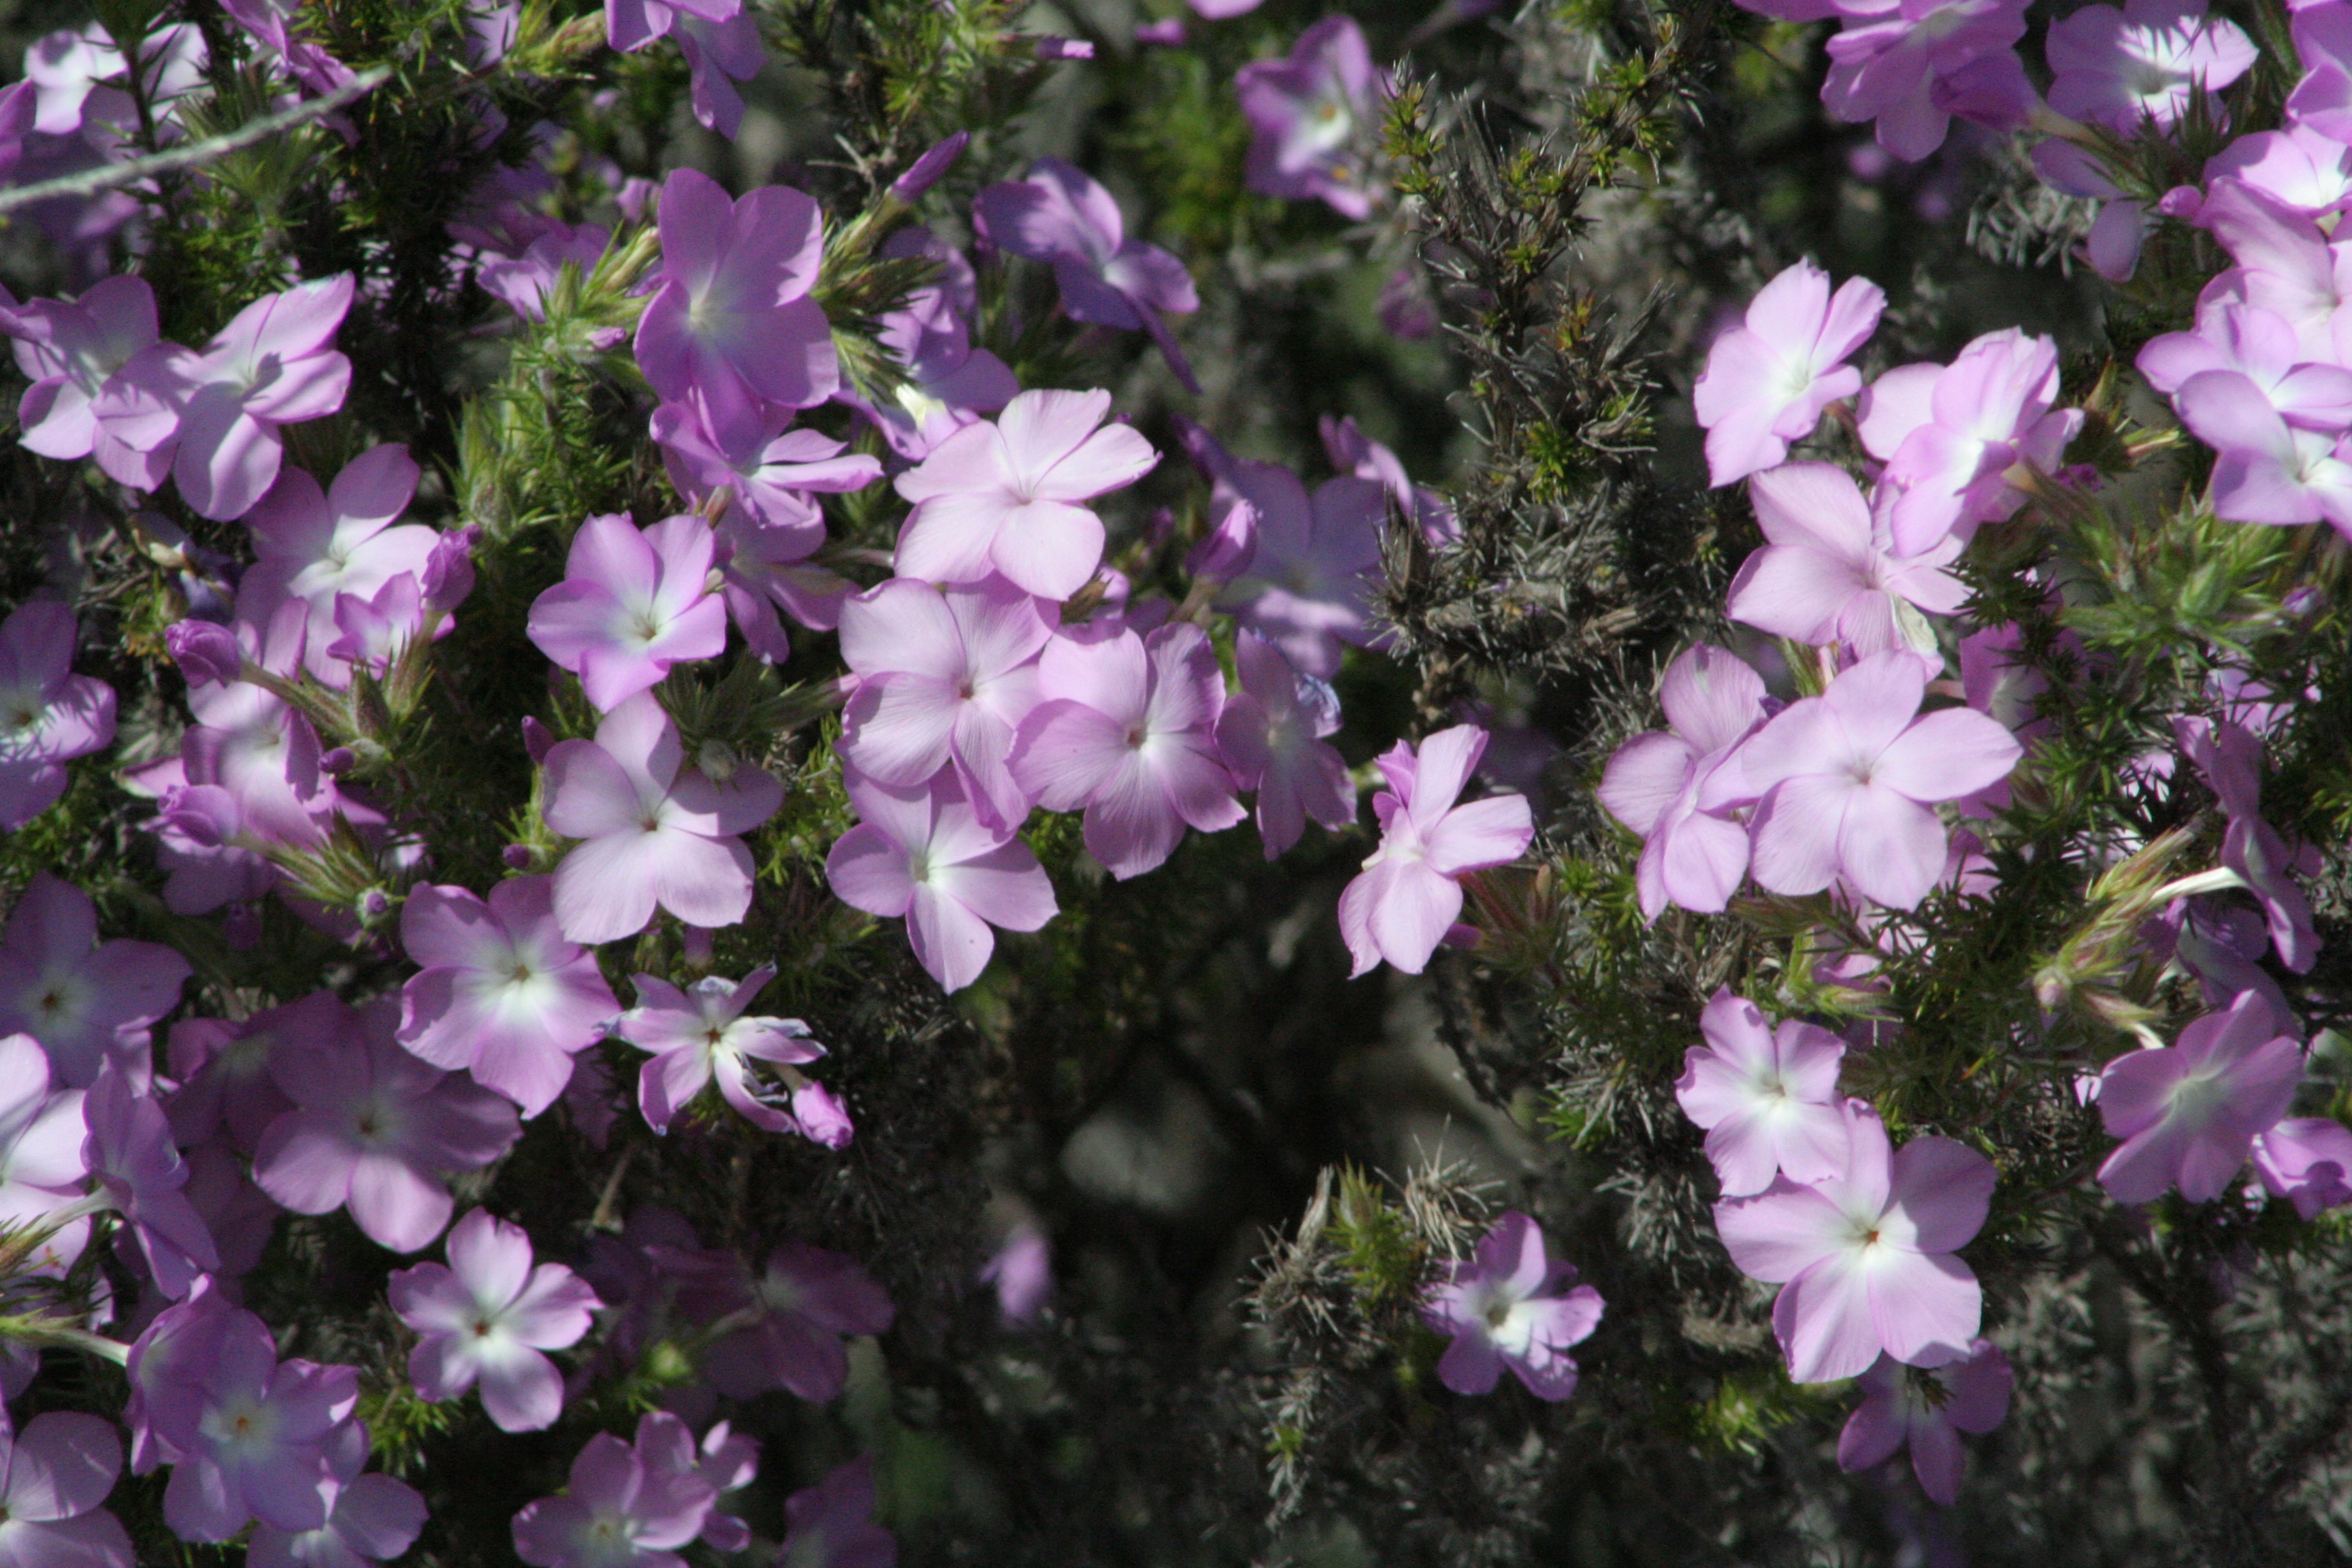
nature, blossom, plant, flower, wildlife, wild, herb, flora, wildflower, outdoors, flowering plant, verbena, bellflower family, aubretia, annual plant, land plant, violet family, breckland thyme, dame's rocket